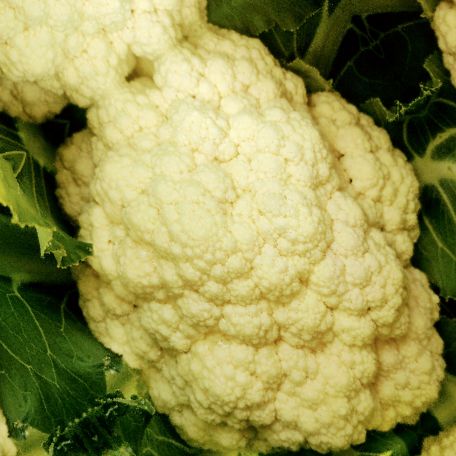
Label: Disease Free